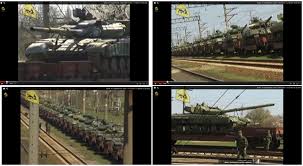
Label: Tank